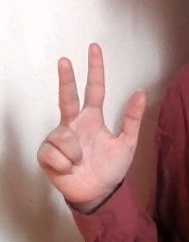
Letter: al